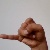
The image shows a hand gesture representing the letter 'J' in Indian Sign Language.